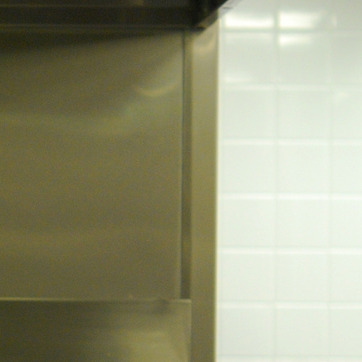
Material: metal